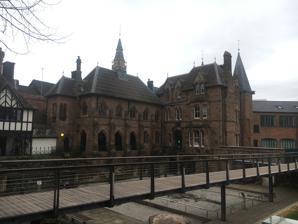
Building: Old Blue Coat School, Coventry
Country: United Kingdom
Year built: 1857
School in Coventry, England Old Blue Coat School A view of the Old Blue Coat School from the south east General information Type School Architectural style Gothic Address Priory Row Town or city Coventry Country England Coordinates 52°24′33″N 1°30′33″W / 52.40908°N 1.50914°W / 52.40908; -1.50914 Construction started 1856 Completed 1857 Renovated 2000 Owner Holy Trinity Church, Coventry Design and construction Architect(s) James Murray Designations Grade II* listed The Old Blue Coat School is a building in the city centre of Coventry , England . It was built in 1856 on the site of the Priory of St Mary , and is currently used by the Holy Trinity Church . History The Blue Coat School was founded in the early 18th century to provide housing, food and education for girls in Coventry until they were 16 years old. It originally occupied the north-west tower of the Priory of St Mary, the only part to survive the Dissolution of the Monasteries . The school buildings were extended and modified through the late 18th and early 19th centuries, but were in poor condition when a major rebuilding took place in 1856–7. The building as it stands today was designed by James Murray in a Gothic style to resemble a French château . The school occupied the building until 1964 when it moved to a new site in Terry Road, Coventry. The building lay empty and fell into disrepair until 2000, when it was renovated for use by the nearby Holy Trinity Church. The building was Grade II* listed on 5 February 1955, for reasons of architectural interest, historical interest and group value with the other buildings on the site of the old priory. A view of the east elevation, showing the priory remains in the foreground A plaque fixed to the wall of the building A detail view of the priory remains at the basement level of the building References